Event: Nepal Earthquake
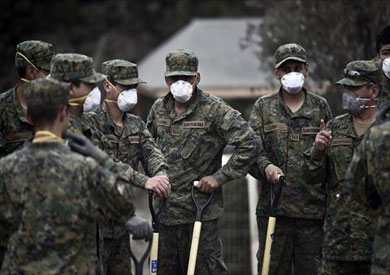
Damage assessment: no_damage